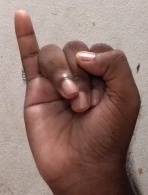
ASL sign: I